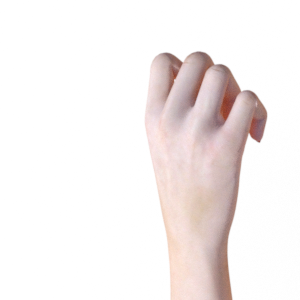
Label: rock